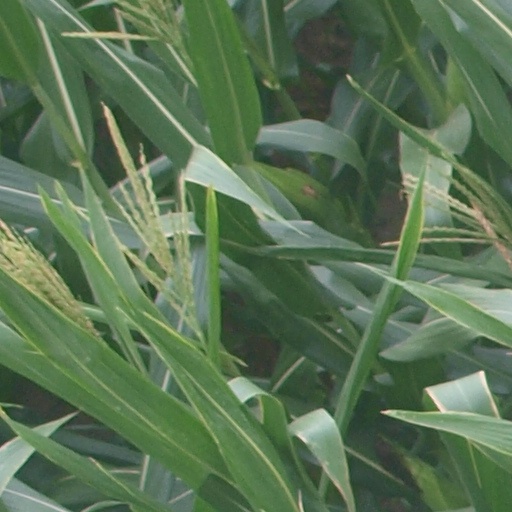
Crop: maize; corn